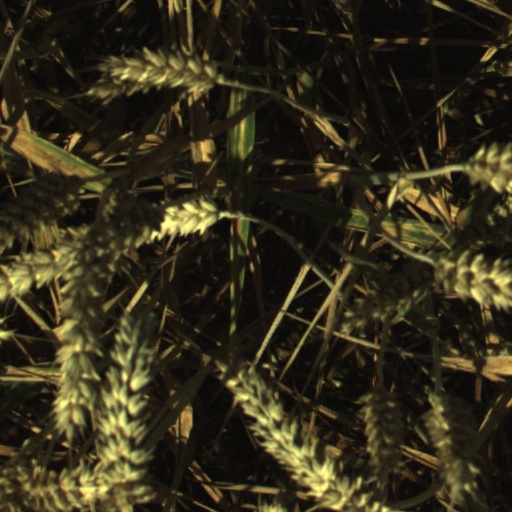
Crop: wheat